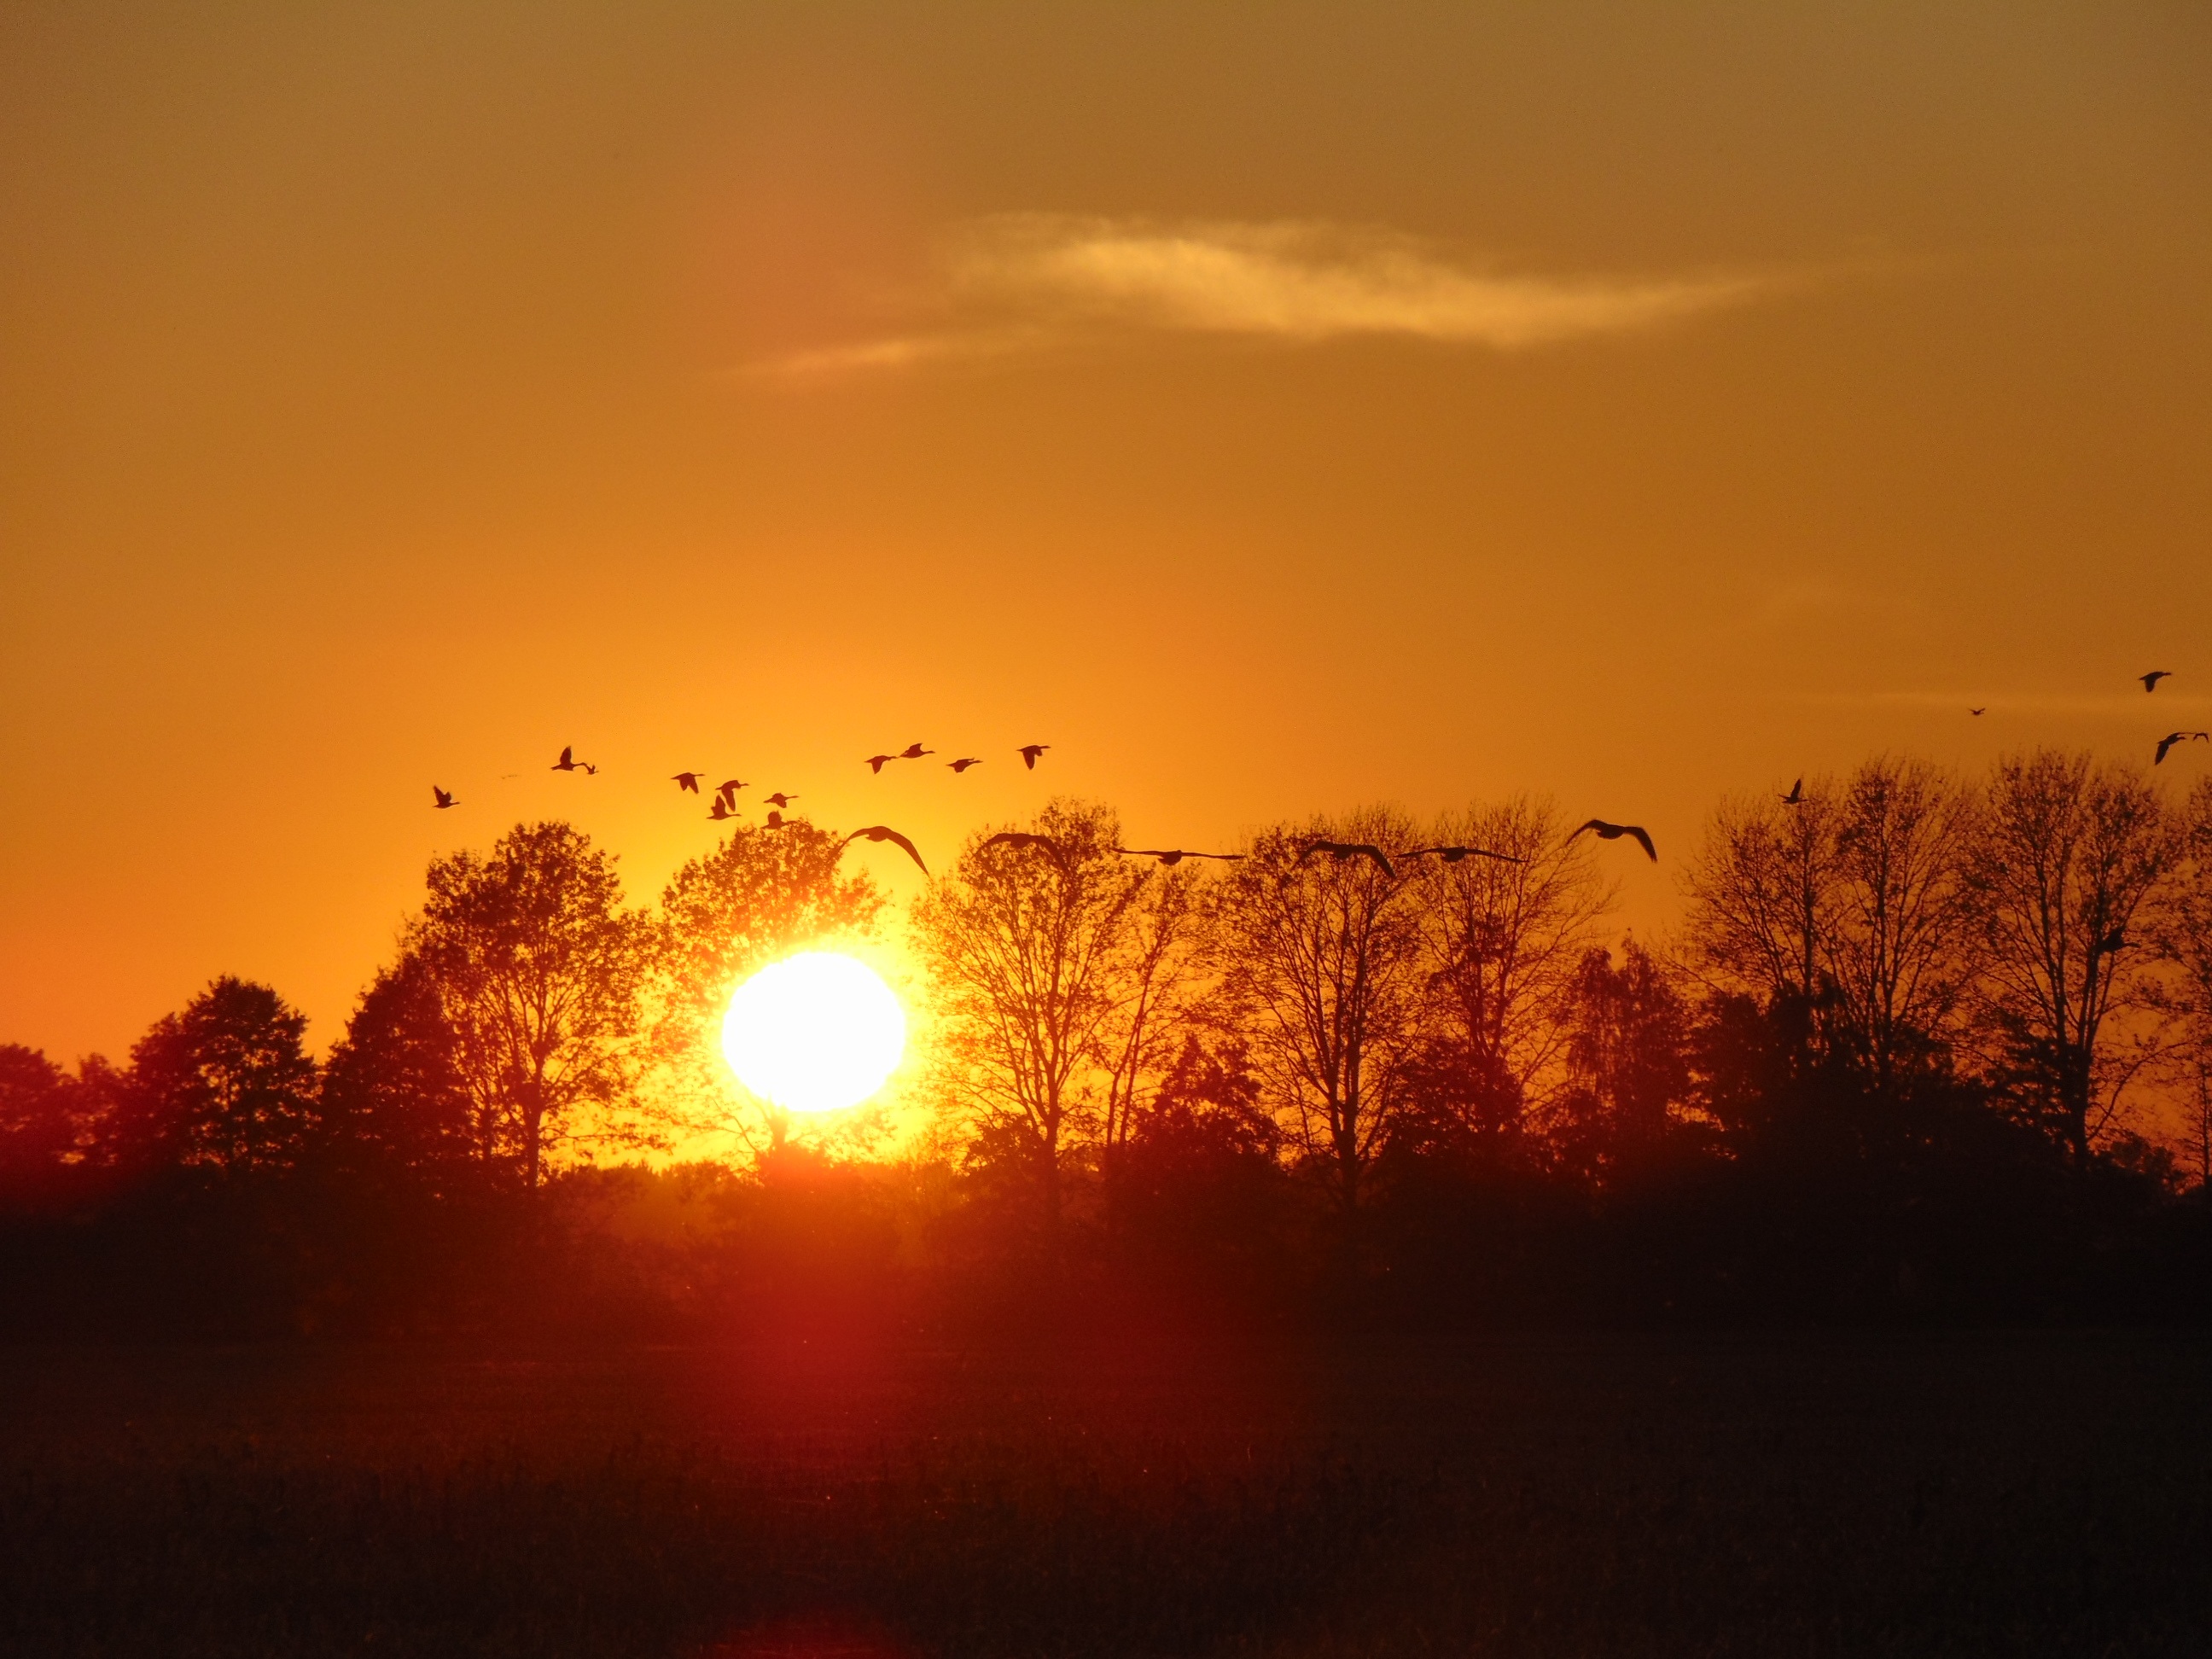
landscape, nature, horizon, cloud, sky, sun, sunrise, sunset, sunlight, morning, dawn, atmosphere, dusk, evening, twilight, shadow, romance, birds, abendstimmung, afterglow, evening sky, atmospheric phenomenon, red sky at morning